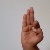
The image shows a hand gesture representing the letter 'F' in Indian Sign Language.